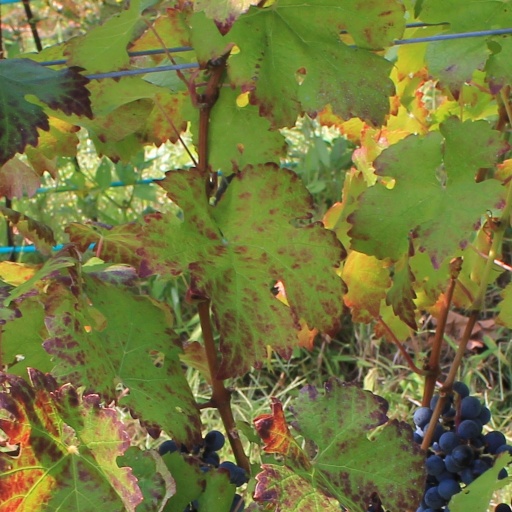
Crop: grape